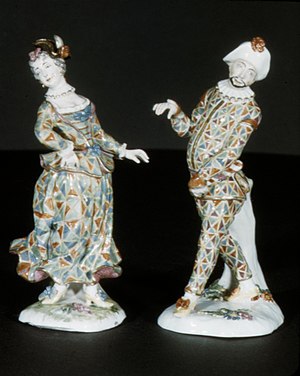
Columbine
Columbine sammen med Harlekin
Columbine er navnet på en karakter fra Teatret. Hun er datter af den pengegriske Kassander. Kassander ser altid Columbine med en eller anden bejler, men hun vil meget hellere giftes med Harlekin.